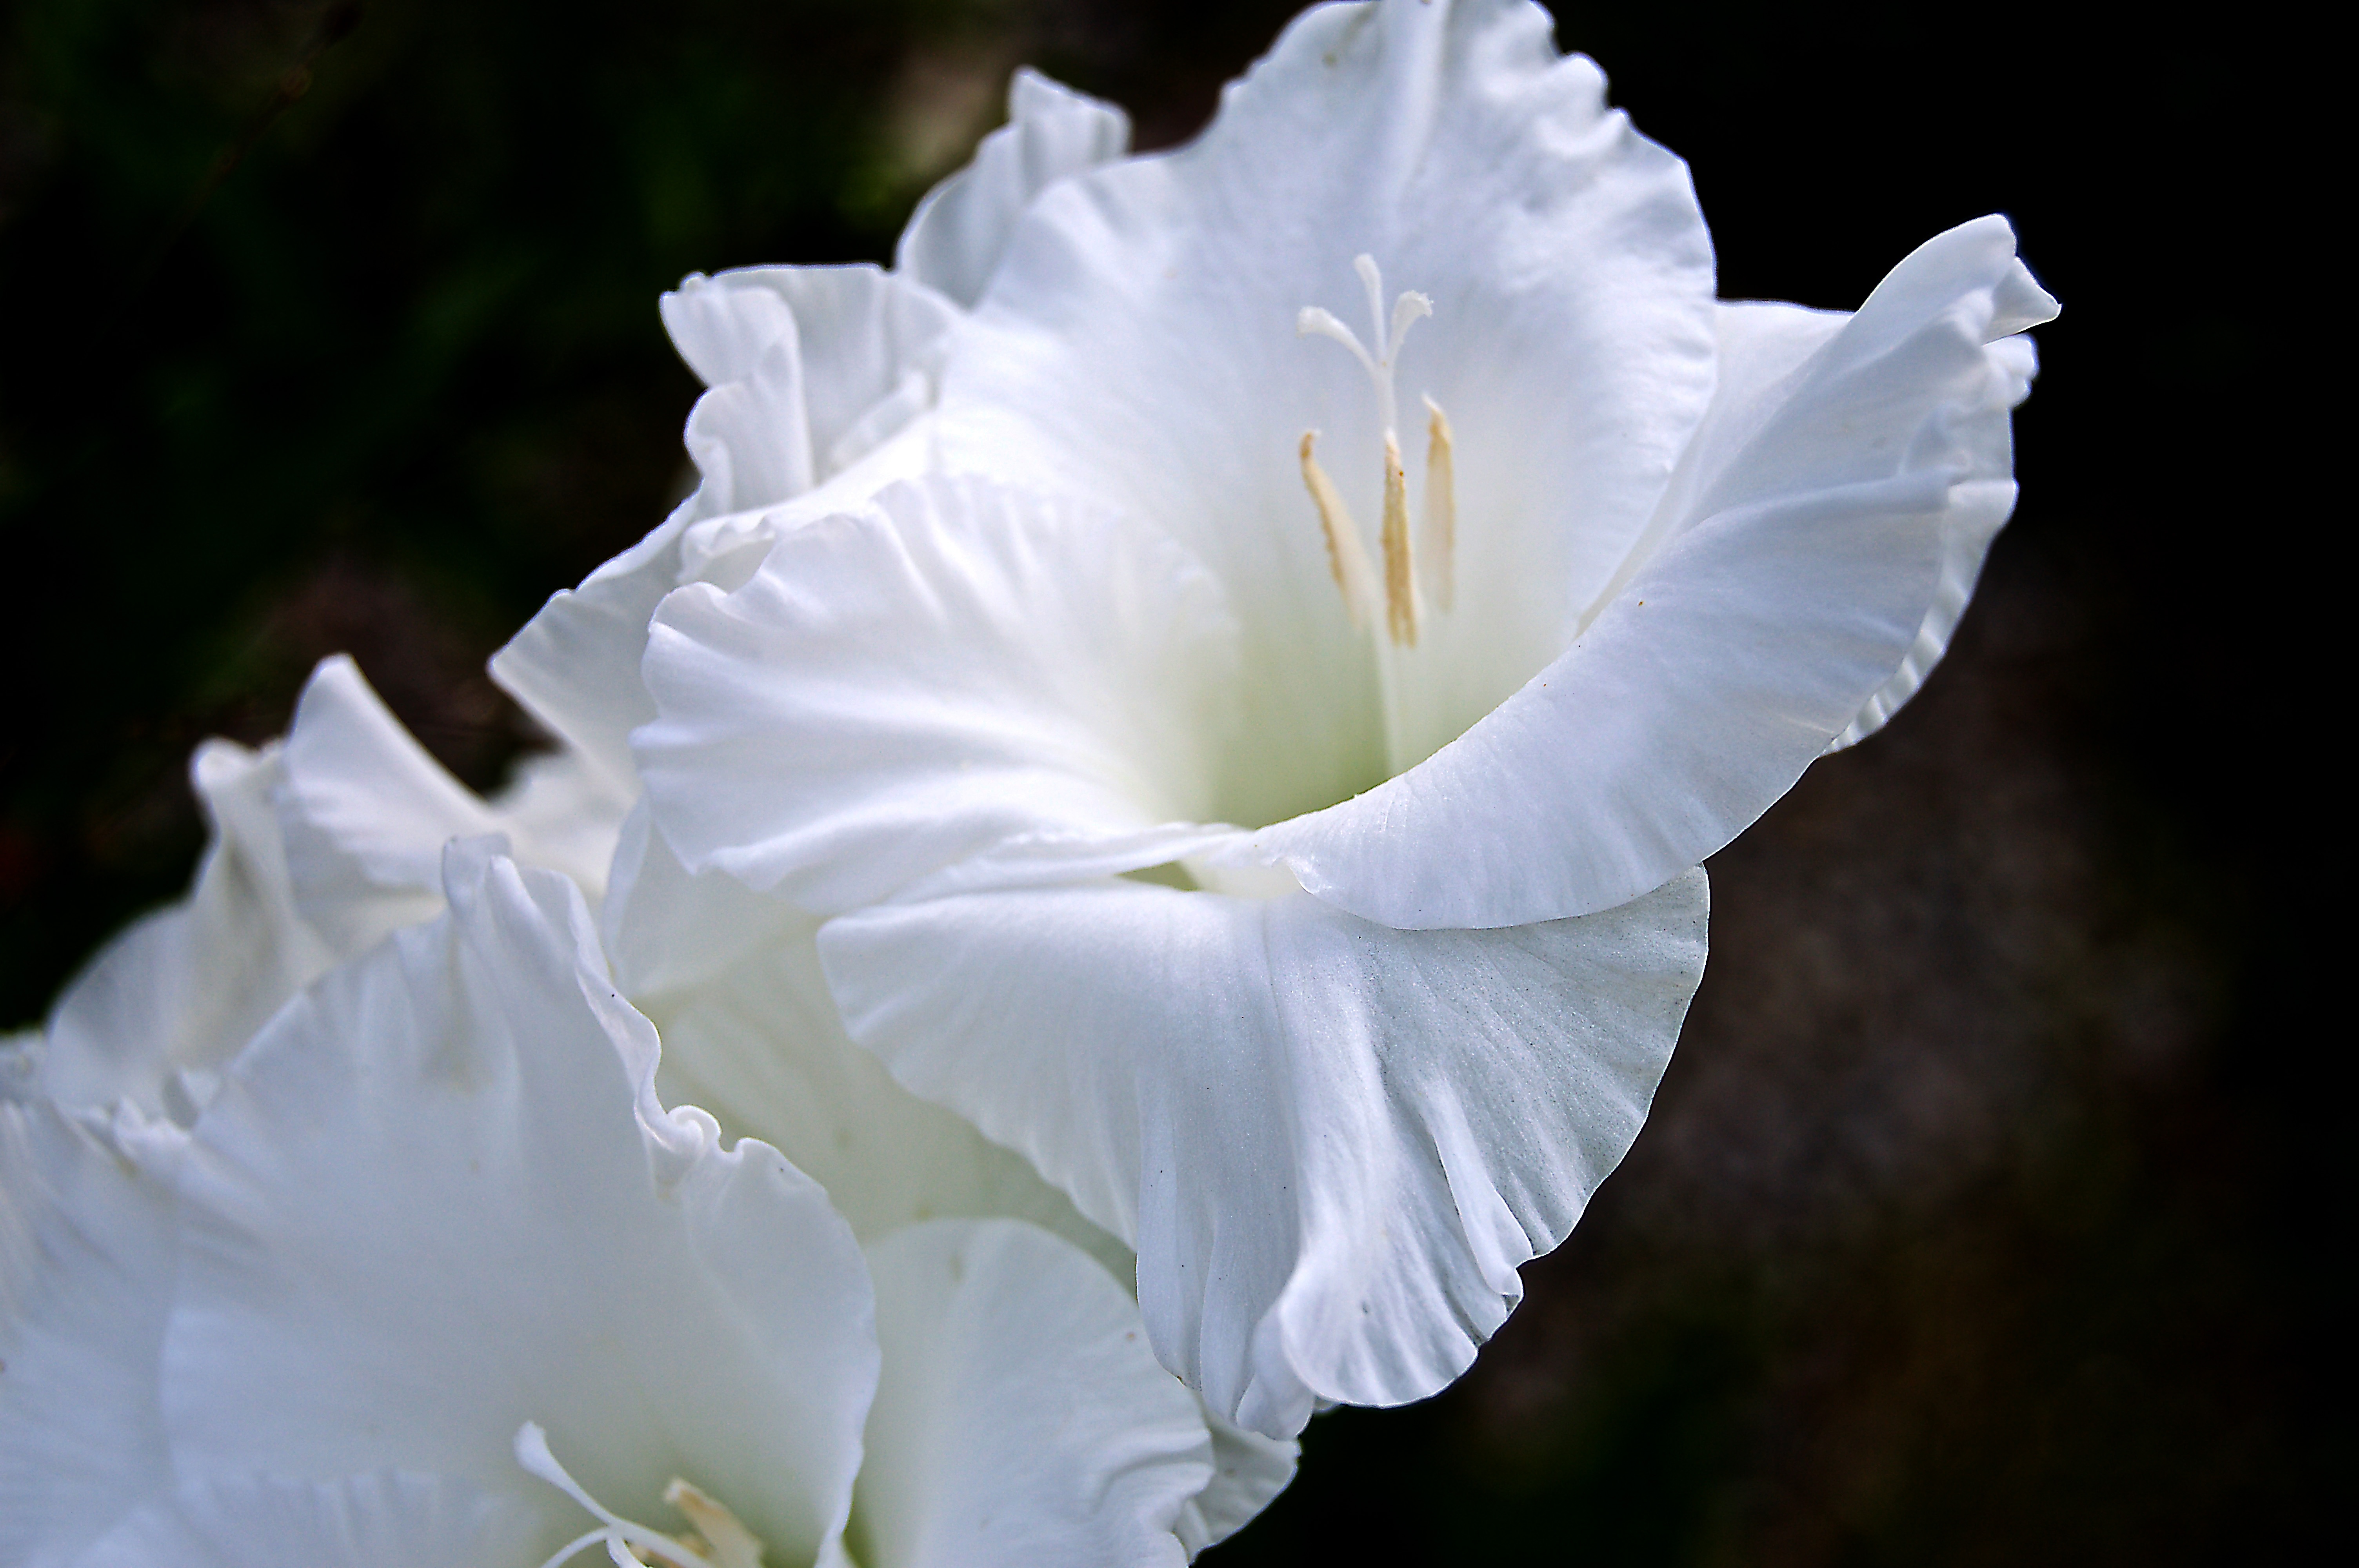
nature, blossom, plant, white, flower, petal, bloom, autumn, botany, close, flora, white flower, close up, gladiolus, macro photography, white blossom, flowering plant, plant stem, land plant, iris family